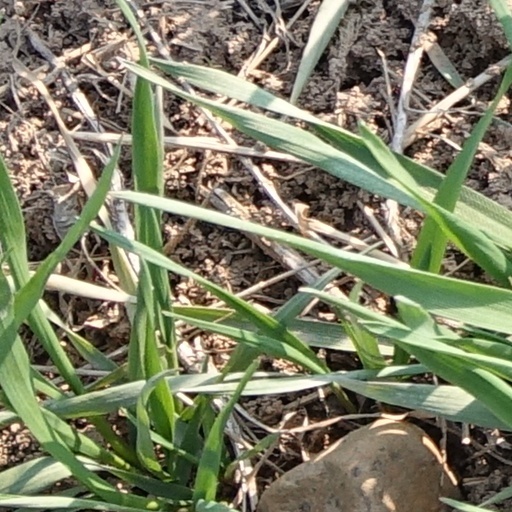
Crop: wheat